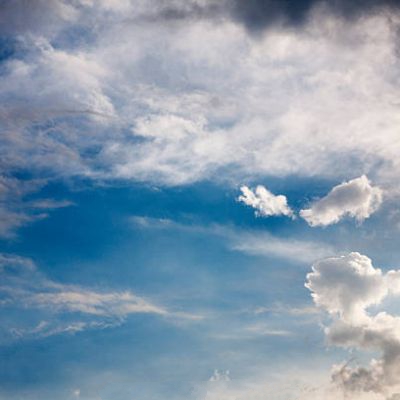
Cloud type: Nimbostratus (Ns)